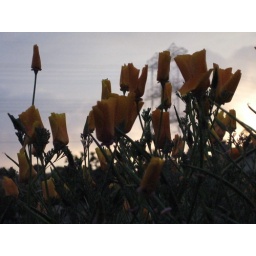
An afternoon after a rain. Best cloud cover ever. There's a nice, though small, field near my house.